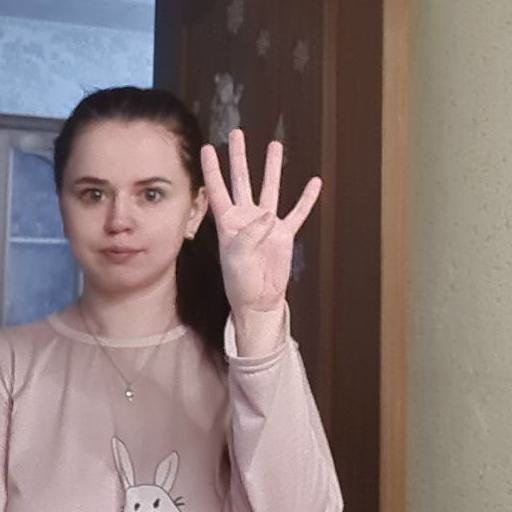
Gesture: four